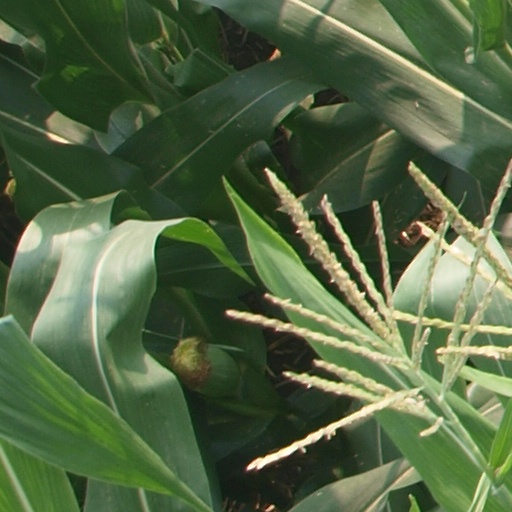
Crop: maize; corn